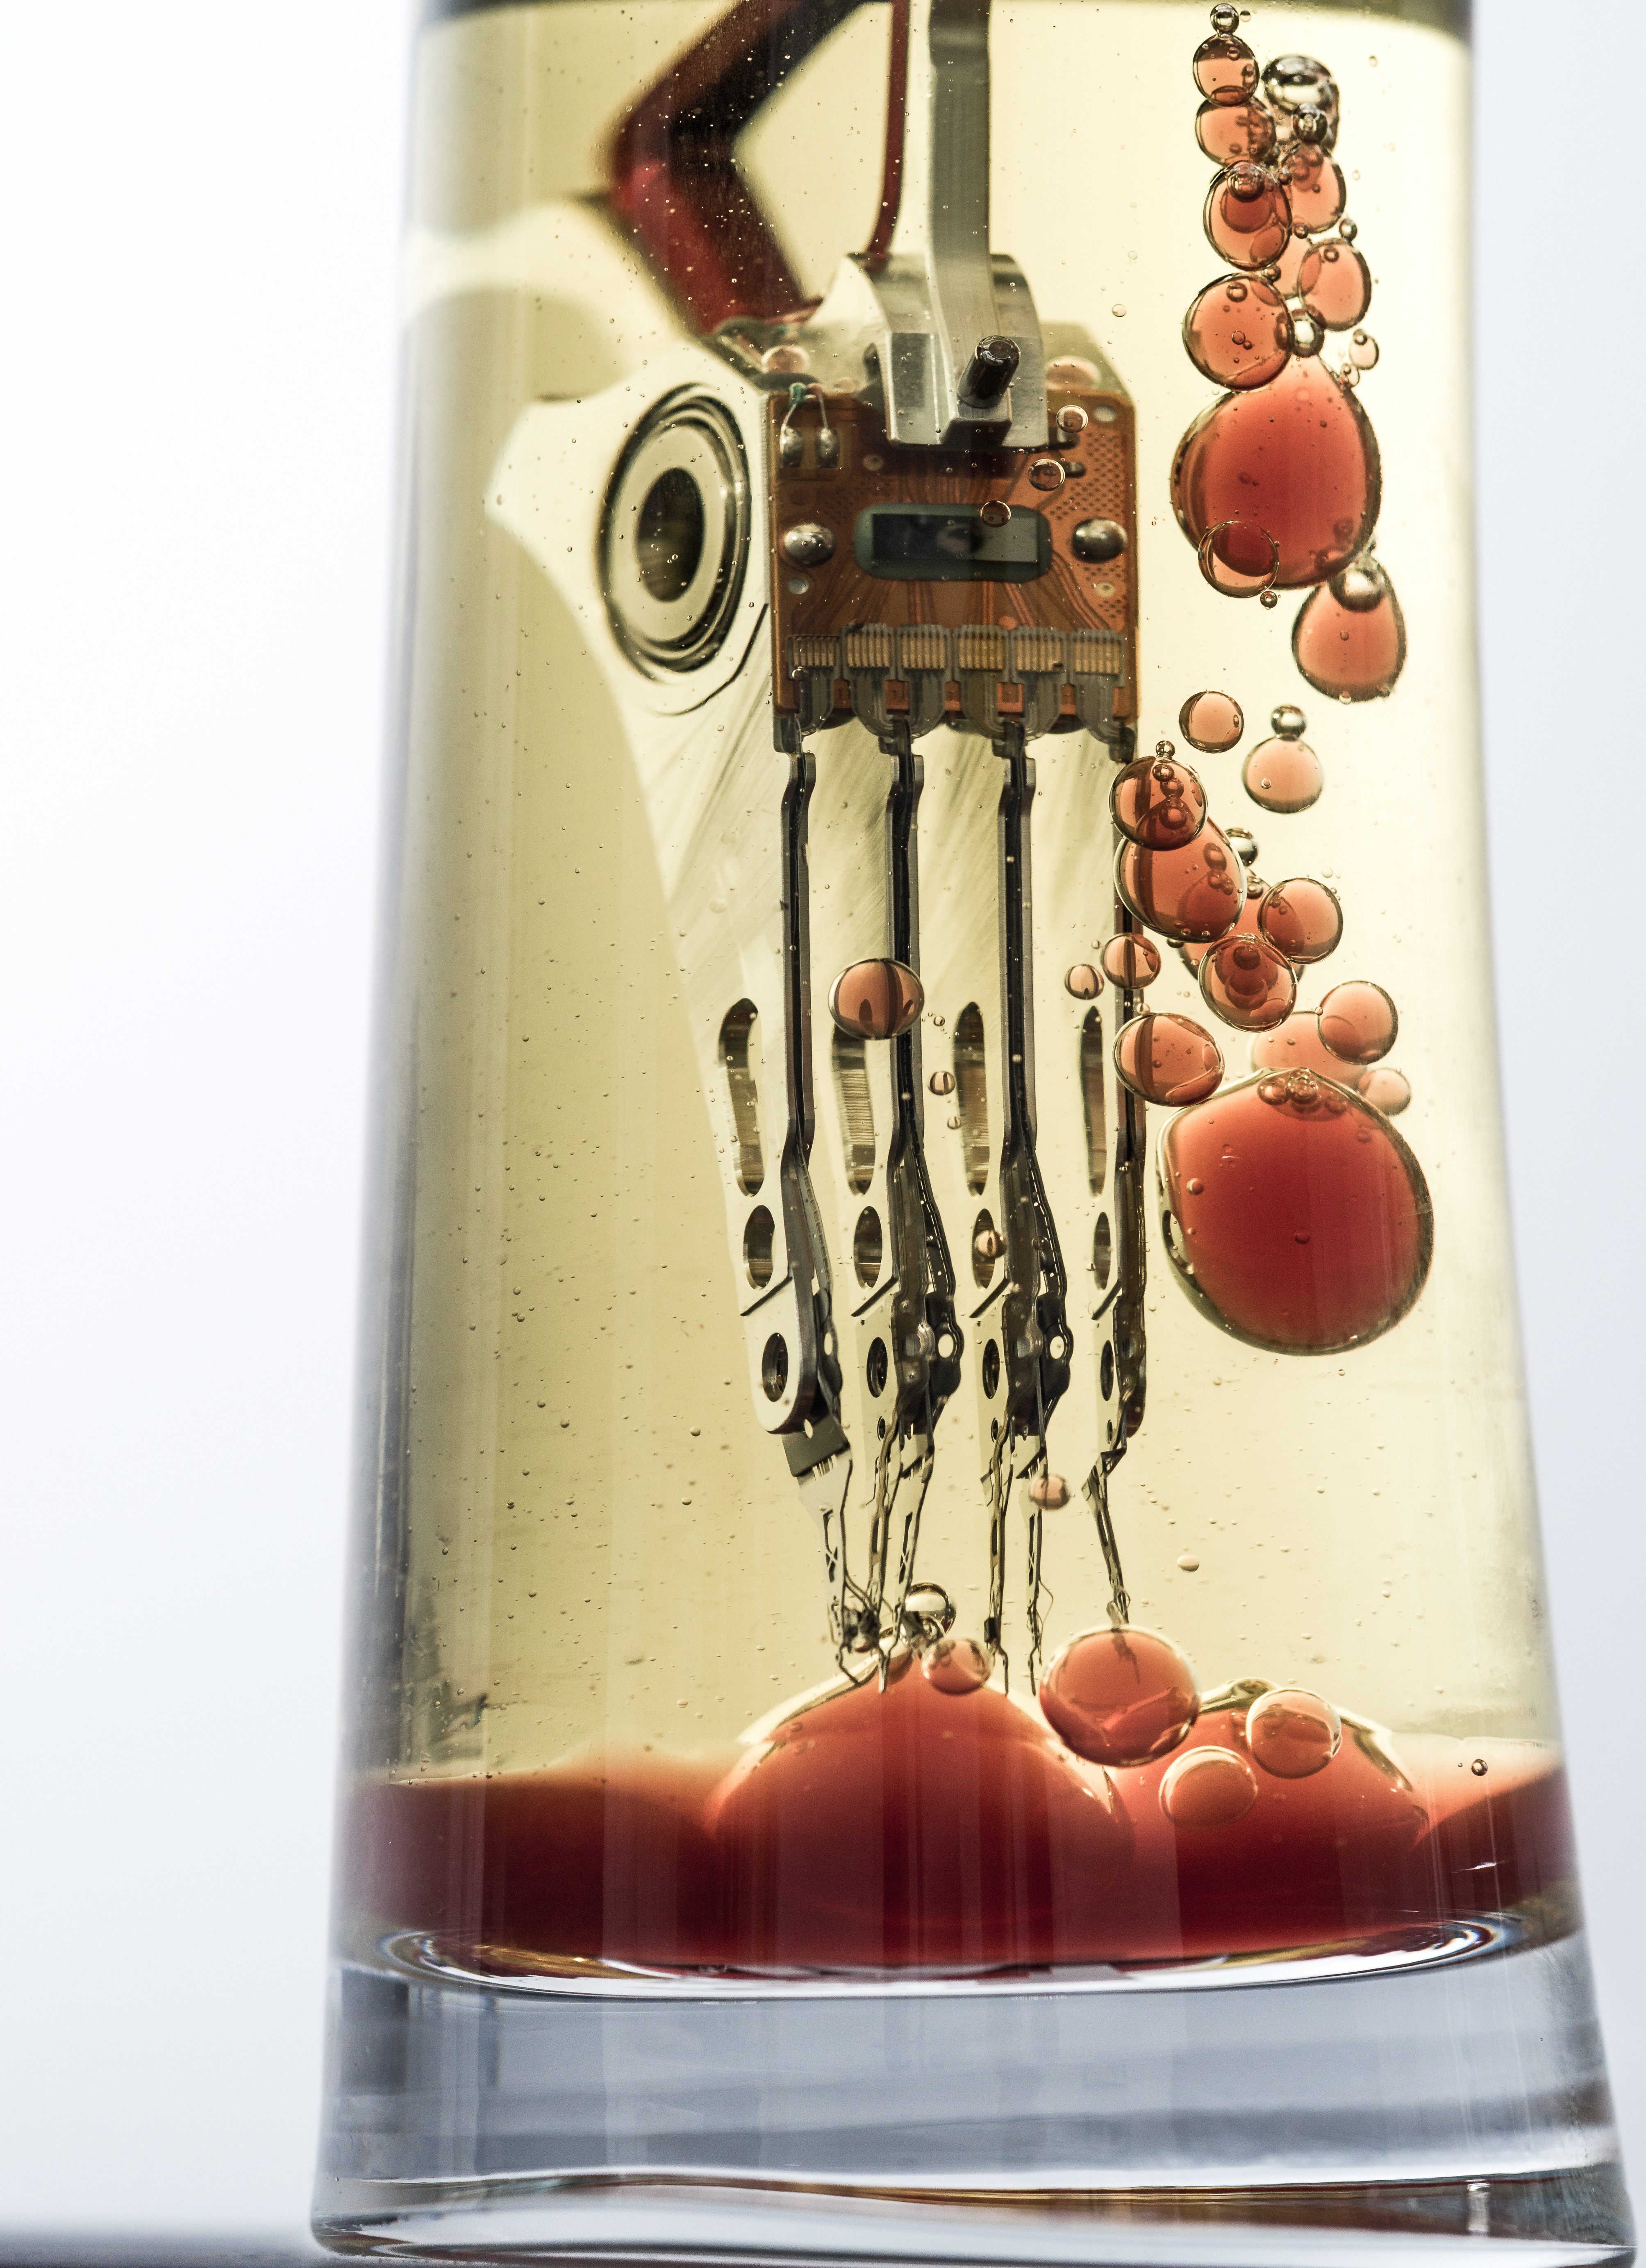
liquid, drink, bottle, still life, wine bottle, fantasy, distilled beverage, drinkware